James Tyler (musician)

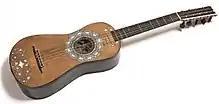
Baroque guitar by Matteo Seelos (before 1653)

James Tyler (August 3, 1940 – November 23, 2010) was a 20th-century American lutenist, banjoist, guitarist, composer, musicologist and author, who helped pioneer an early music revival with more than 60 recordings.